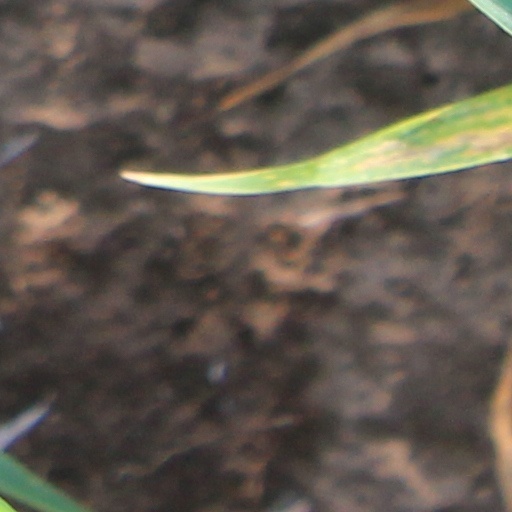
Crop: wheat